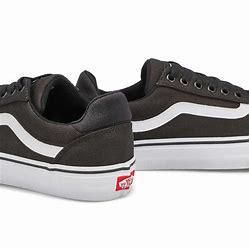
Brand: Vans
Model: Ward